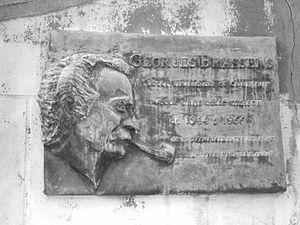
Impasse Florimont
Renaud chante Brassens est le douzième album studio de Renaud sorti en mars 1996. Pour cet album il reprend des titres de chansons de Georges Brassens.